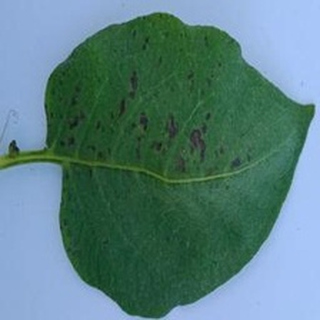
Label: potato_early_blight